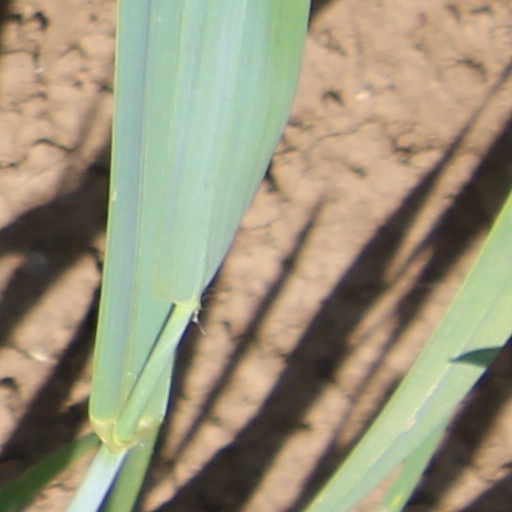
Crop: wheat